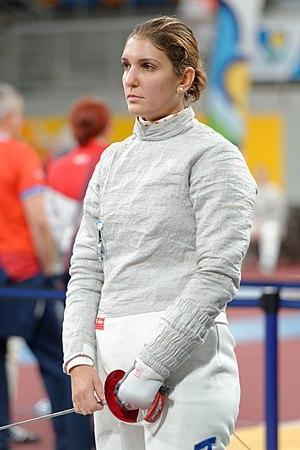
L'Italienne Arianna Errigo à la compétition individuelle de la Coupe du monde de sabre féminin d'Orléans 2016.
La coupe du monde d'escrime 2017-2018 est la 47ᵉ édition de la coupe du monde d'escrime, compétition d'escrime organisée annuellement par la Fédération internationale d'escrime.